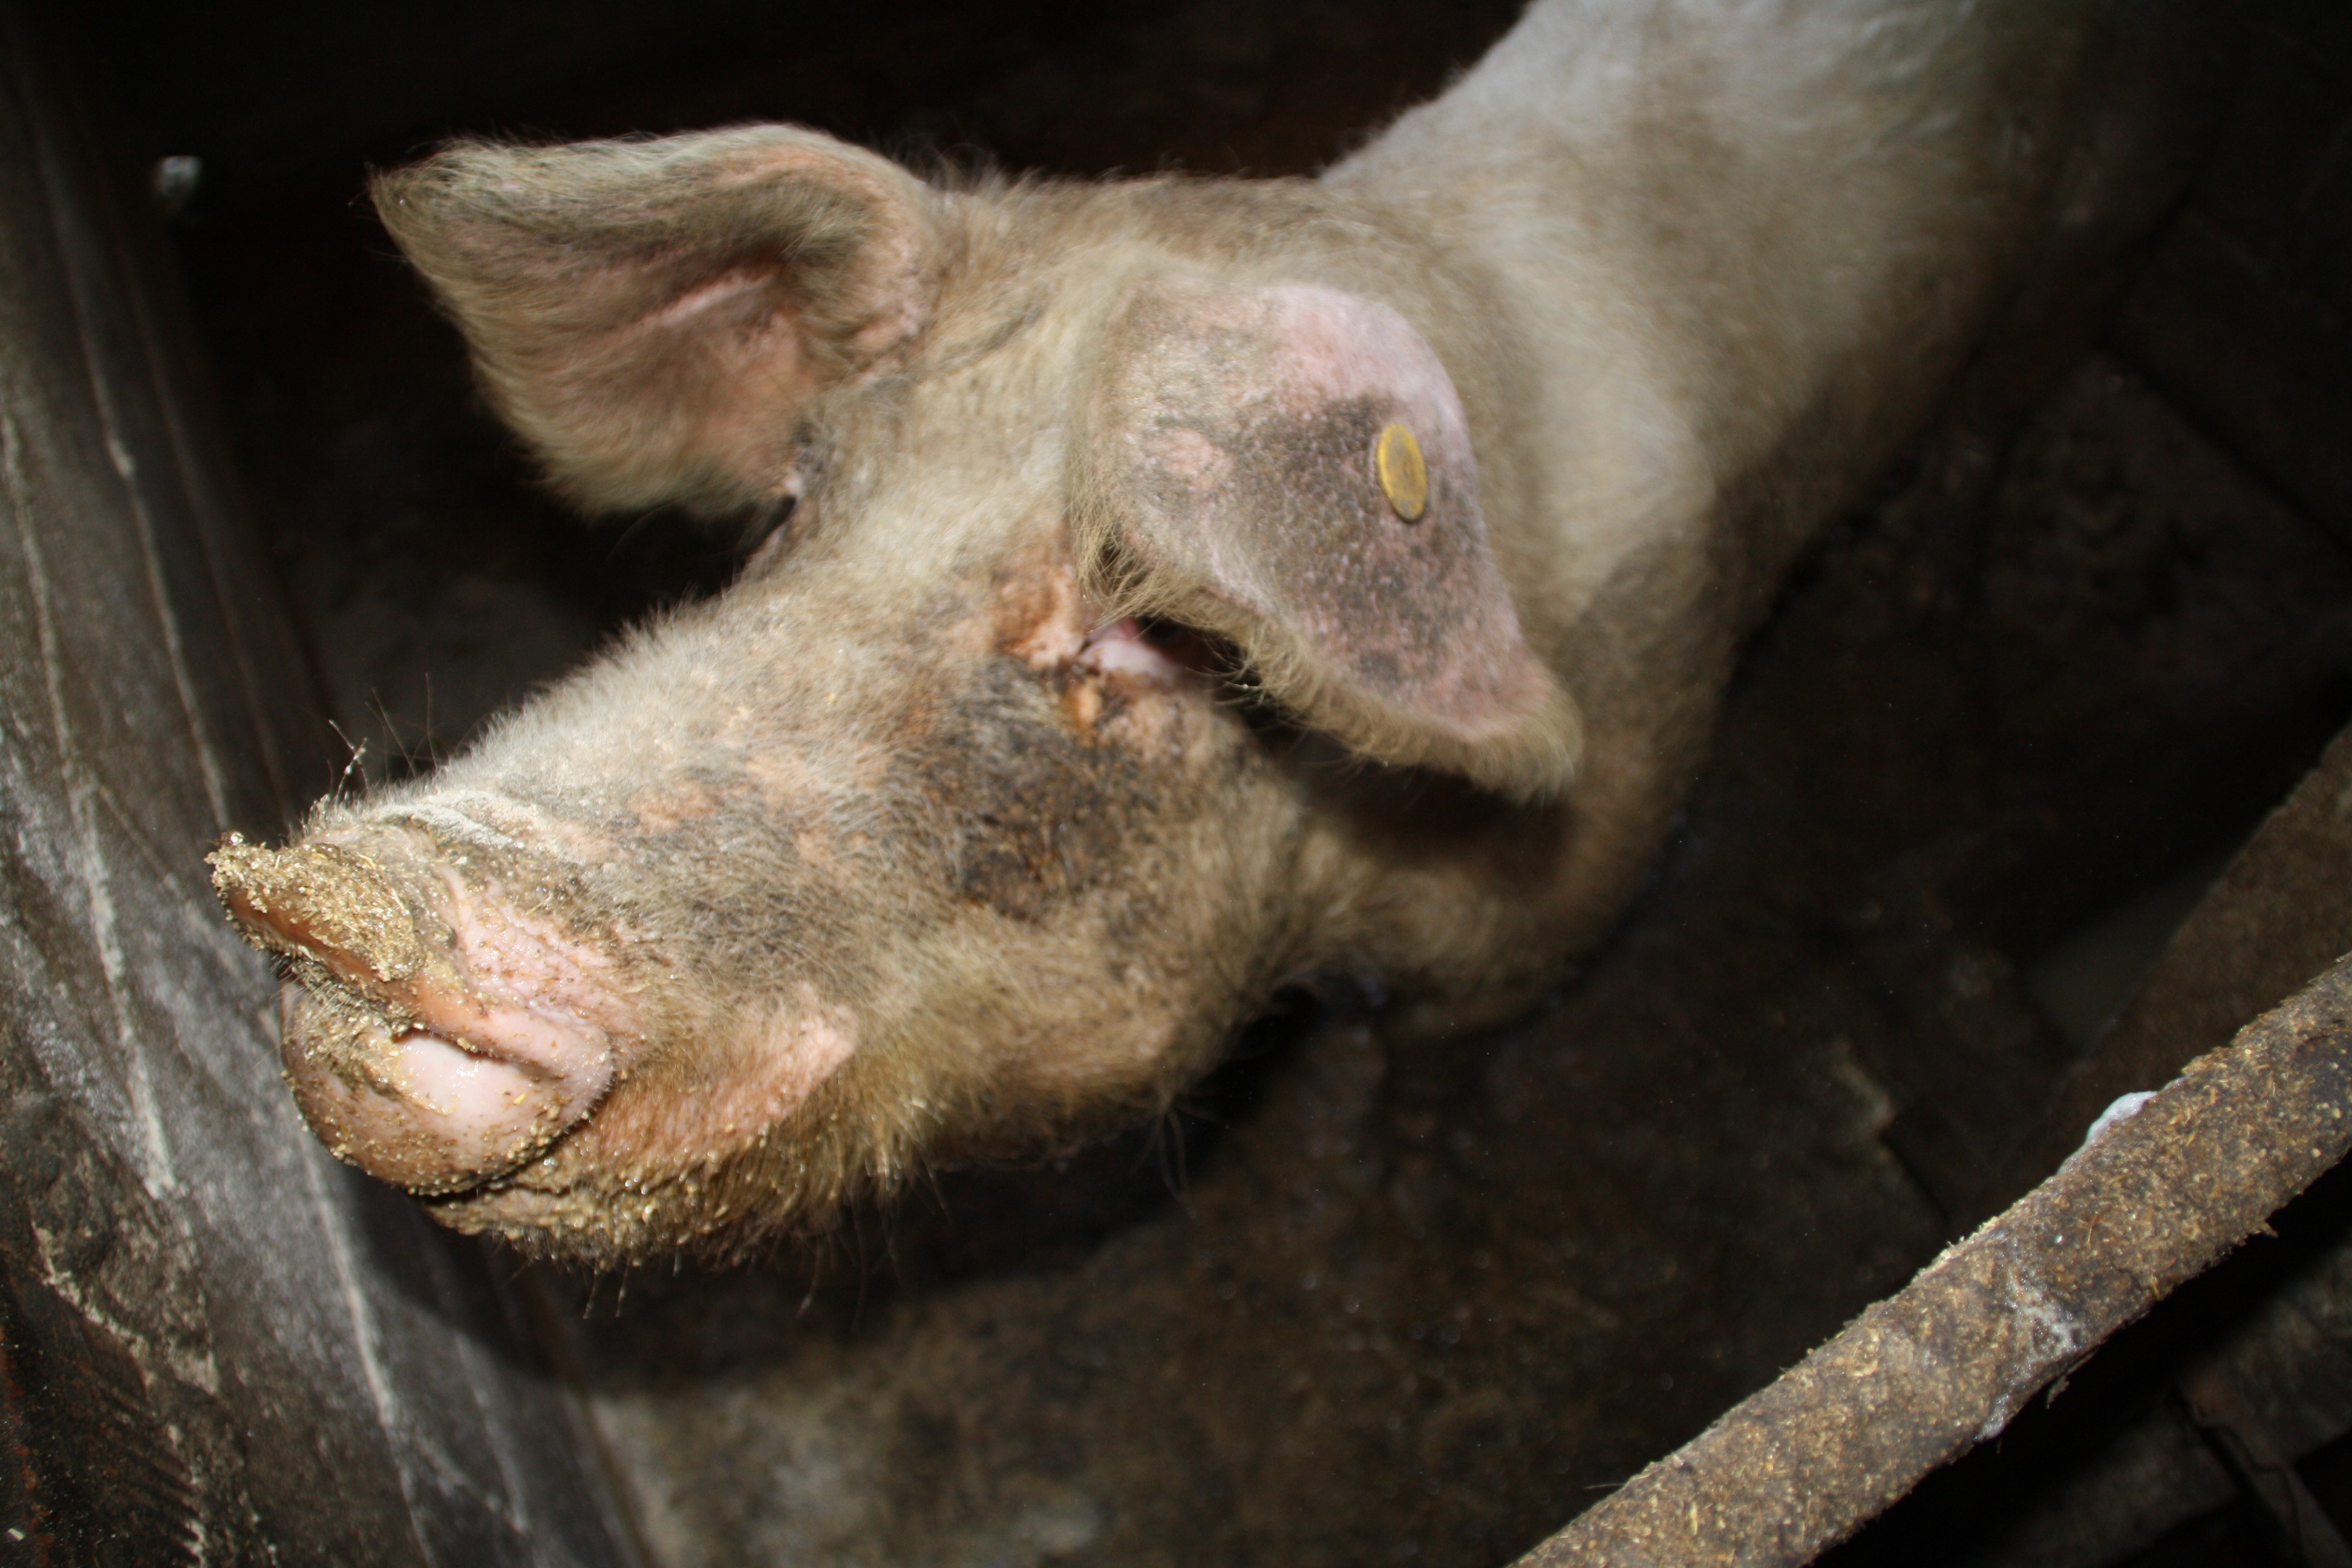
nature, field, farm, wildlife, wild, rural, ranch, mammal, dirty, agriculture, pork, fauna, old house, snout, animals, vertebrate, pig, ham, sucker, animal husbandry, domestic pig, head of pigs, pig like mammal, peccary